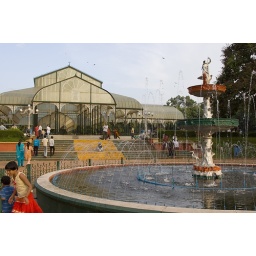
The Crystal house and water fountain in Lalbagh Botanical Garden, Bangalore, India